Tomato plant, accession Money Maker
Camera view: tilt-top (135 deg); turntable rotation: 150 degrees
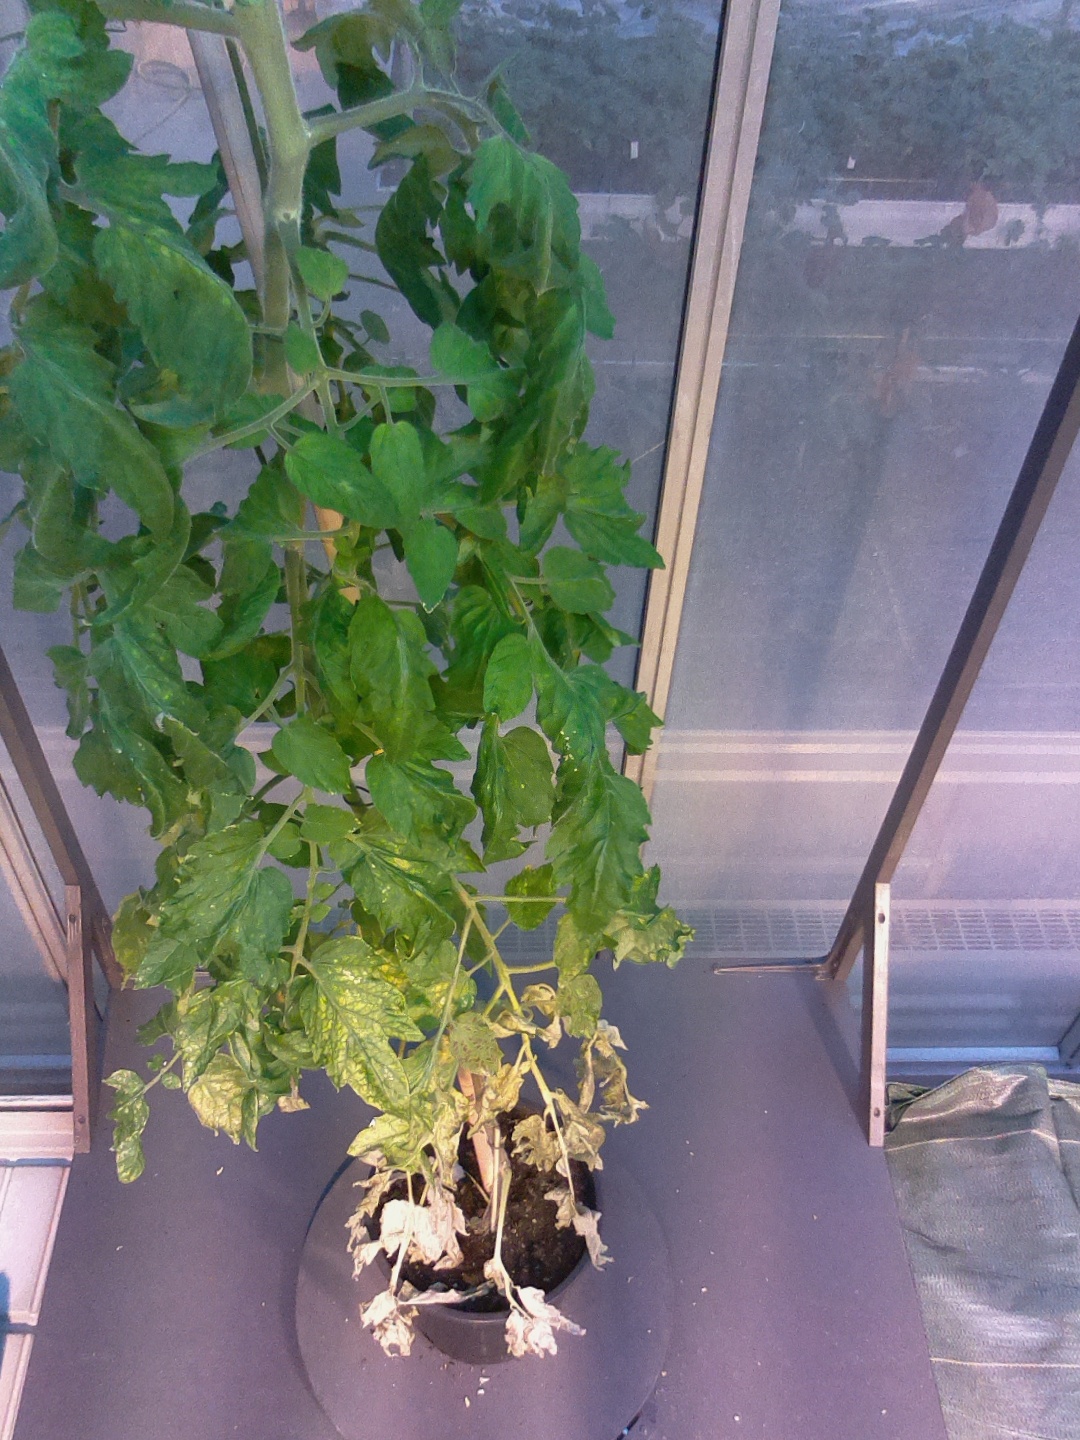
BBCH growth stage 72: 20%-30% of final fruit size